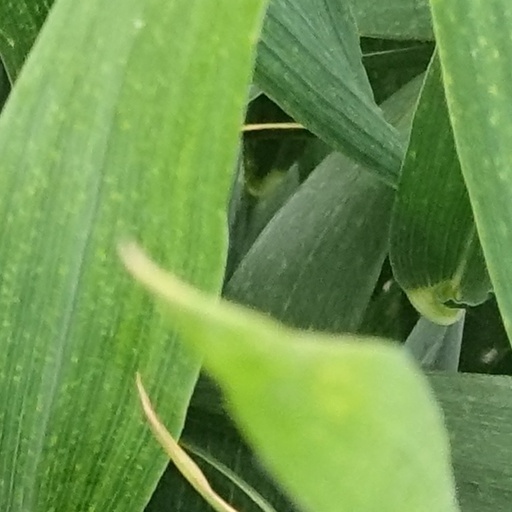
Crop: wheat